MTR Metro Cammell EMU (DC)

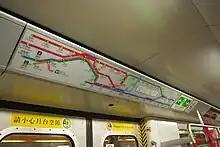
Flashing system map which indicates travelling direction, stopping stations, preferred interchange stations and door opening side on a map of existing MTR routes before 2015

The M-Train, along with the later C-Train, TML C-train, R-train and ex-KCR stock, has five sets of double-leaf sliding doors on both sides of each car, to facilitate rapid boarding and exiting. This is opposed to the K-Train and AdTranz-CAF trains, which use plug doors. They are currently operating primarily on the Tsuen Wan line and Island line but are also operating on the Tseung Kwan O line alongside newer rolling stock. Each car is width over body panel, floor to rail is high, and roof to rail is 3 high.